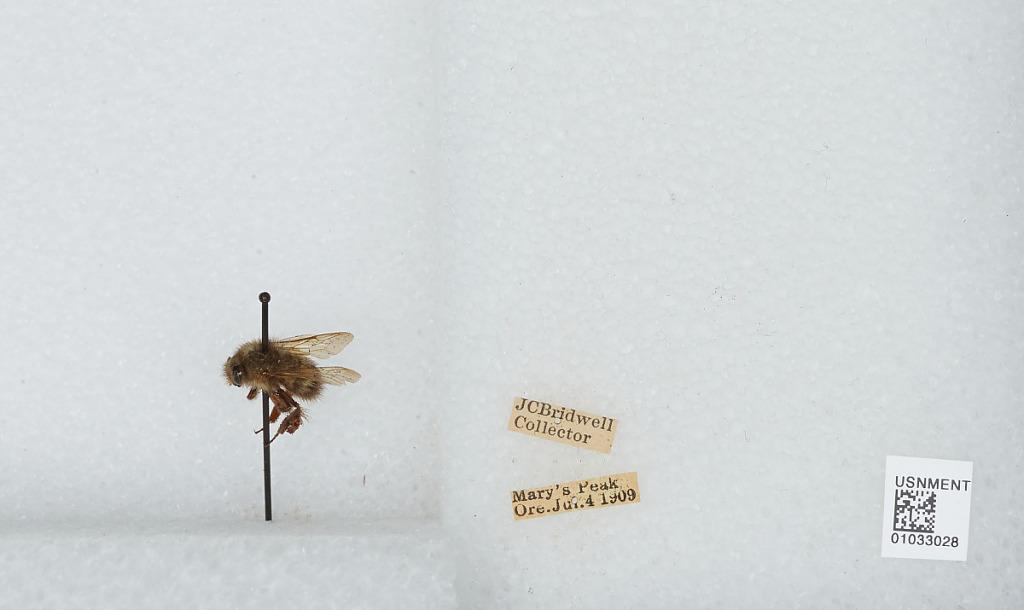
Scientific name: Bombus (Pyrobombus) sitkensis Nylander
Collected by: J. Bridwell
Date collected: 1909-7-4
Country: United States
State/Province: Oregon
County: Benton
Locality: Mary's Peak
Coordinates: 44.5044, -123.552